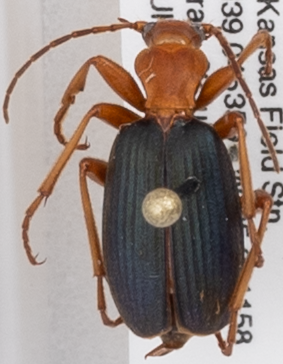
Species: Brachinus alternans
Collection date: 2019-07-23
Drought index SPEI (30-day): -0.628
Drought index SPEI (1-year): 1.45
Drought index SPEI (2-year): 0.71